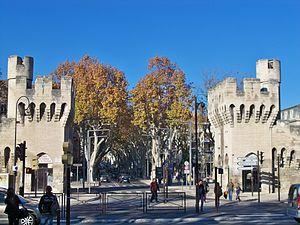
Porte de la République, à Avignon, Vaucluse, France
Avignon est une ville du sud de la France, dans le Vaucluse, qui s'étend sur la rive gauche du Rhône. C'est l'une des rares villes françaises à avoir conservé l'intégralité de ses anciens remparts.